Lucy Lane

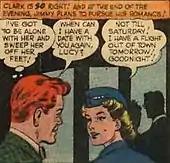
Jimmy Olsen and Lucy Lane, from her debut. Art by Curt Swan and John Giunta.

In the Silver Age stories, Lucy was presented as an airline stewardess who was an on-again, off-again romantic interest of Jimmy Olsen. Lucy's Silver Age appearances often revolved around Jimmy's various attempts at romancing her. A wedding took place in "Superman's Pal, Jimmy Olsen" issue #100 (March 1967) which was intended to be a permanent change to the comic's status quo, but editor Mort Weisinger changed his mind at the last minute, and had writer Leo Dorfman change the ending to include a sudden annulment of the marriage.